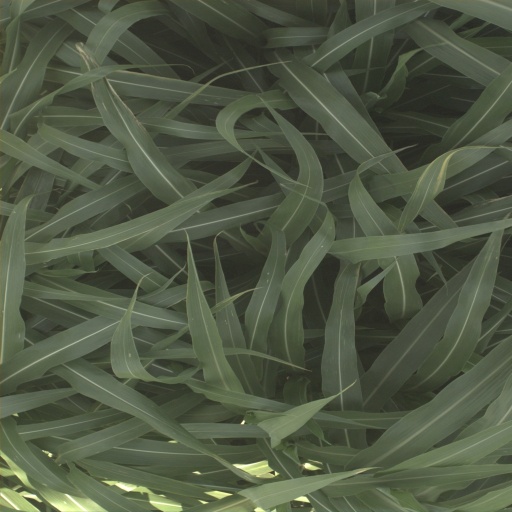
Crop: sorghum